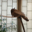
Label: bird